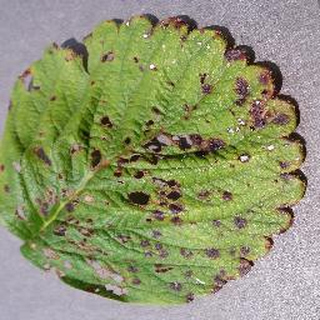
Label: strawberry_leaf_scorch